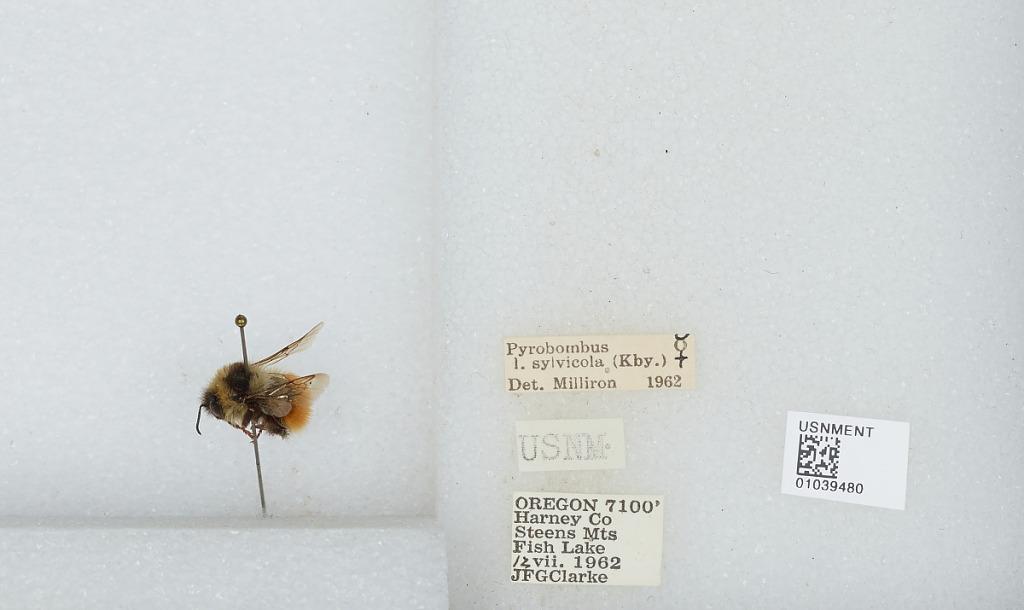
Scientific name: Bombus (Pyrobombus) sylvicola Kirby
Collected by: J. Clarke
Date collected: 1962-7-12
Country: United States
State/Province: Oregon
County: Harney
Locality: Steens Mountains, Fish Lake
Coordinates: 42.7381, -118.644
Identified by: Milliron